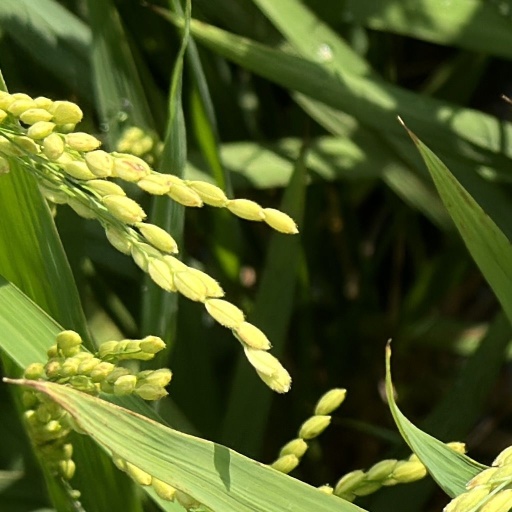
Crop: rice